Glenn Curtiss Mansion

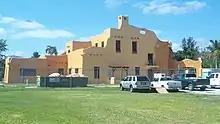

Beginning in the late 1970s, the house was subject to vandalism and a number of fires. In 1998, a public/private partnership of Curtiss Mansion, Inc. (CMI), along with the State of Florida Division of Historical Resources, Miami-Dade County, Miami-Dade County Commissioner Rebeca Sosa, the Miami-Dade County Metropolitan Planning Organization, the Florida Municipal Insurance Trust, the Miami Springs Historical Society, the City of Miami Springs and countless private and corporate donors, the mansion reopened to the public in 2012. After 17 years of grassroots efforts, including raising several million dollars, the mansion became available for historic, cultural, educational, recreational, social, civic and other community uses. Although the mansion is owned by the City of Miami Springs, CMI sustains fundraising efforts, maintenance, daily operations and oversight of the mansion and all of its activities.